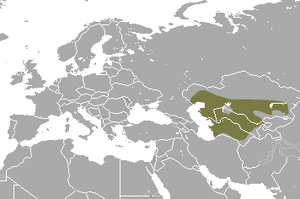
Cette liste commentée recense la mammalofaune en Europe. Elle répertorie les espèces de mammifères européens actuels et celles qui ont été récemment classifiées comme éteintes. Comme ici n'est référencé que l'Europe dans ses limites géographiques les plus communément admises, cette liste ne comptabilise pas les animaux présents dans les îles Canaries, Madère, le Groenland, la Sibérie, la partie asiatique de la Transcaucasie, l'Anatolie et Chypre.